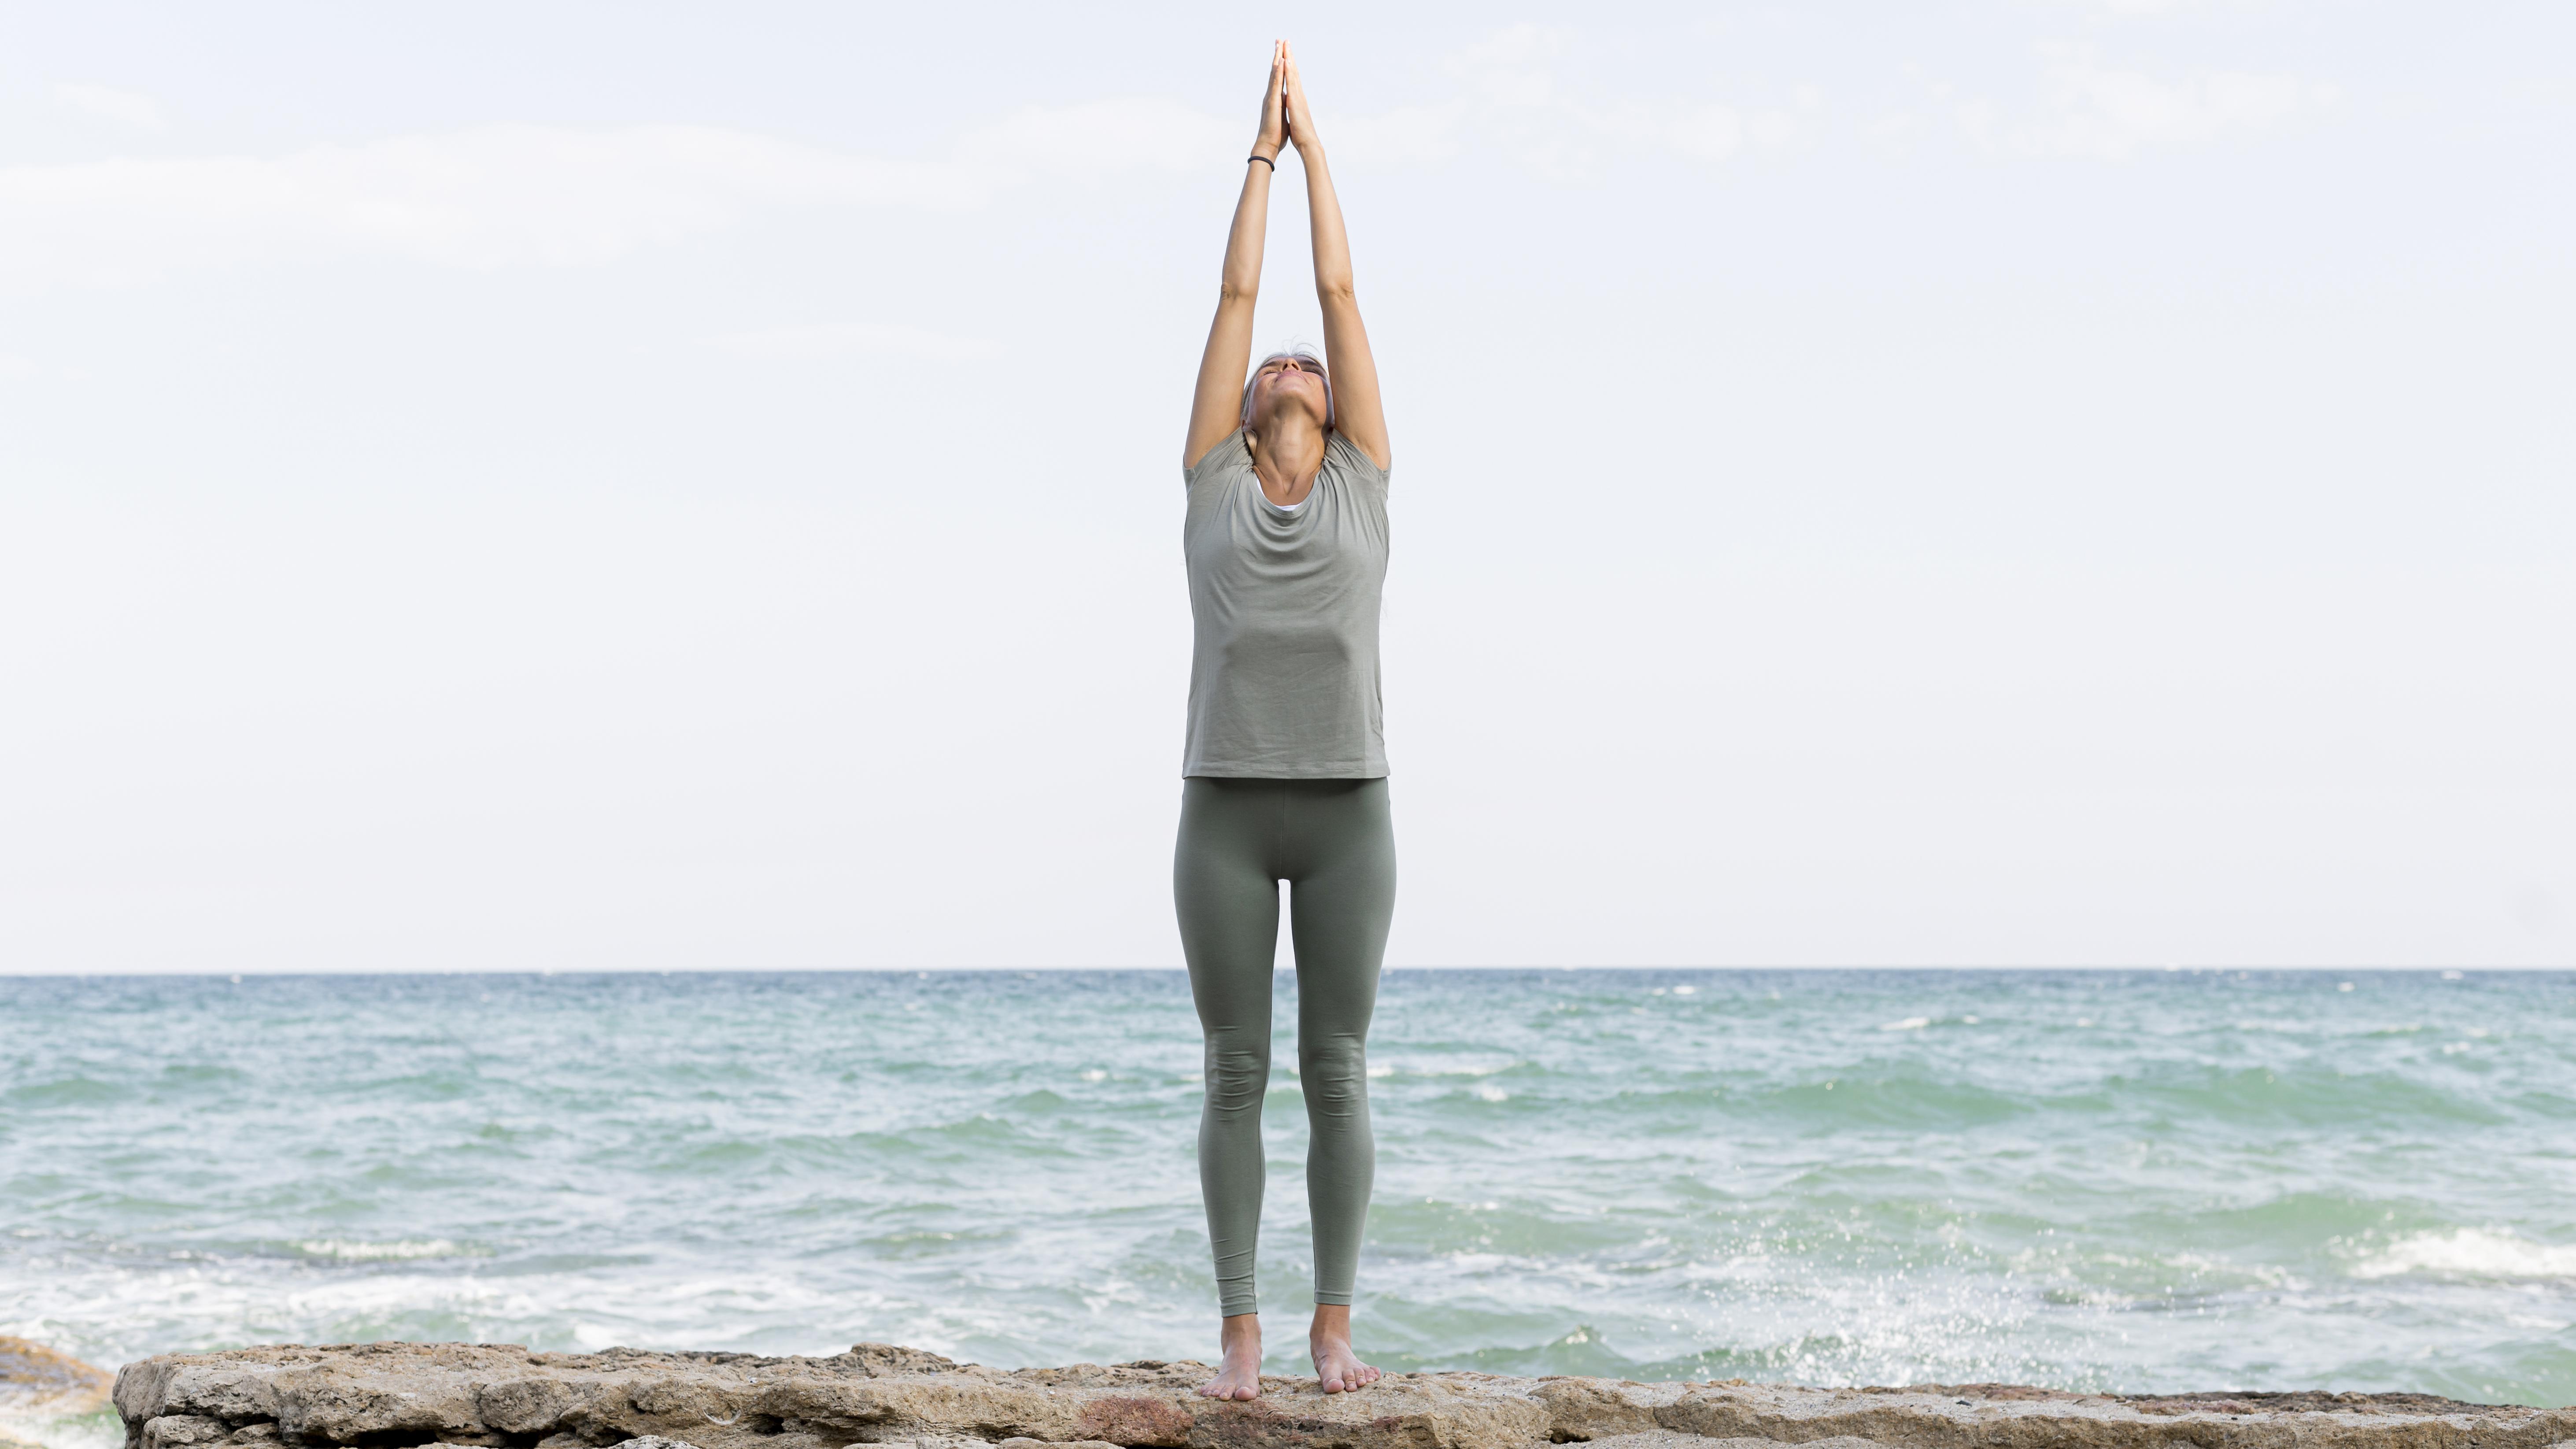
women, model, people, girl, photography, physical fitness, standing, leg, sportswear, arm, vacation, balance, yoga, stretching, sea, joint, yoga pant, Active pants, ocean, beach, trousers